Protein biosynthesis

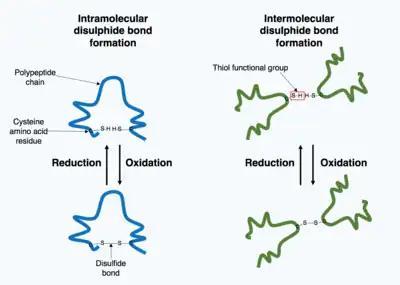
Shows the formation of disulphide covalent bonds as a post-translational modification. Disulphide bonds can either form within a single polypeptide chain (left) or between polypeptide chains in a multi-subunit protein complex (right).

Many proteins produced within the cell are secreted outside the cell to function as extracellular proteins. Extracellular proteins are exposed to a wide variety of conditions. To stabilize the 3D protein structure, covalent bonds are formed either within the protein or between the different polypeptide chains in the quaternary structure. The most prevalent type is a disulfide bond (also known as a disulfide bridge). A disulfide bond is formed between two cysteine amino acids using their side chain chemical groups containing a Sulphur atom, these chemical groups are known as thiol functional groups. Disulfide bonds act to stabilize the pre-existing structure of the protein. Disulfide bonds are formed in an oxidation reaction between two thiol groups and therefore, need an oxidizing environment to react. As a result, disulfide bonds are typically formed in the oxidizing environment of the endoplasmic reticulum catalyzed by enzymes called protein disulfide isomerases. Disulfide bonds are rarely formed in the cytoplasm as it is a reducing environment.